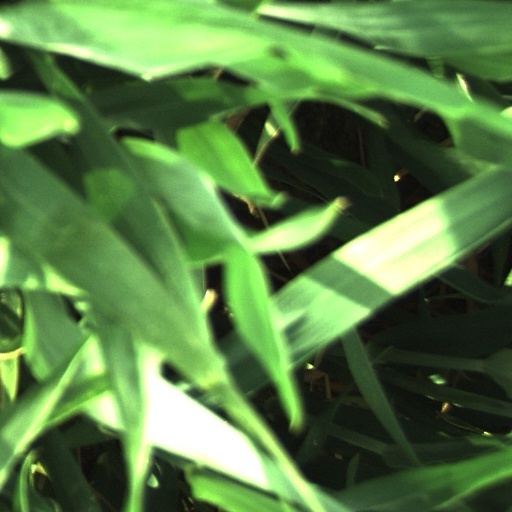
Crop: wheat